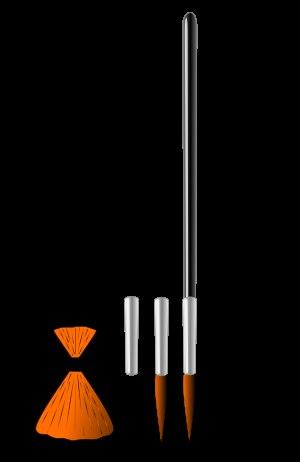
Le pinceau est une variété de brosse à poils souples et à touffe plus ou moins effilée, destiné à enduire une surface d'une couche mince de matière, peinture, encre, vernis, fard. On ne distingue pas toujours le pinceau de la brosse à peindre.